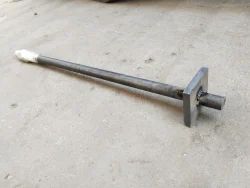
Label: Plate_welded_foundation_bolt